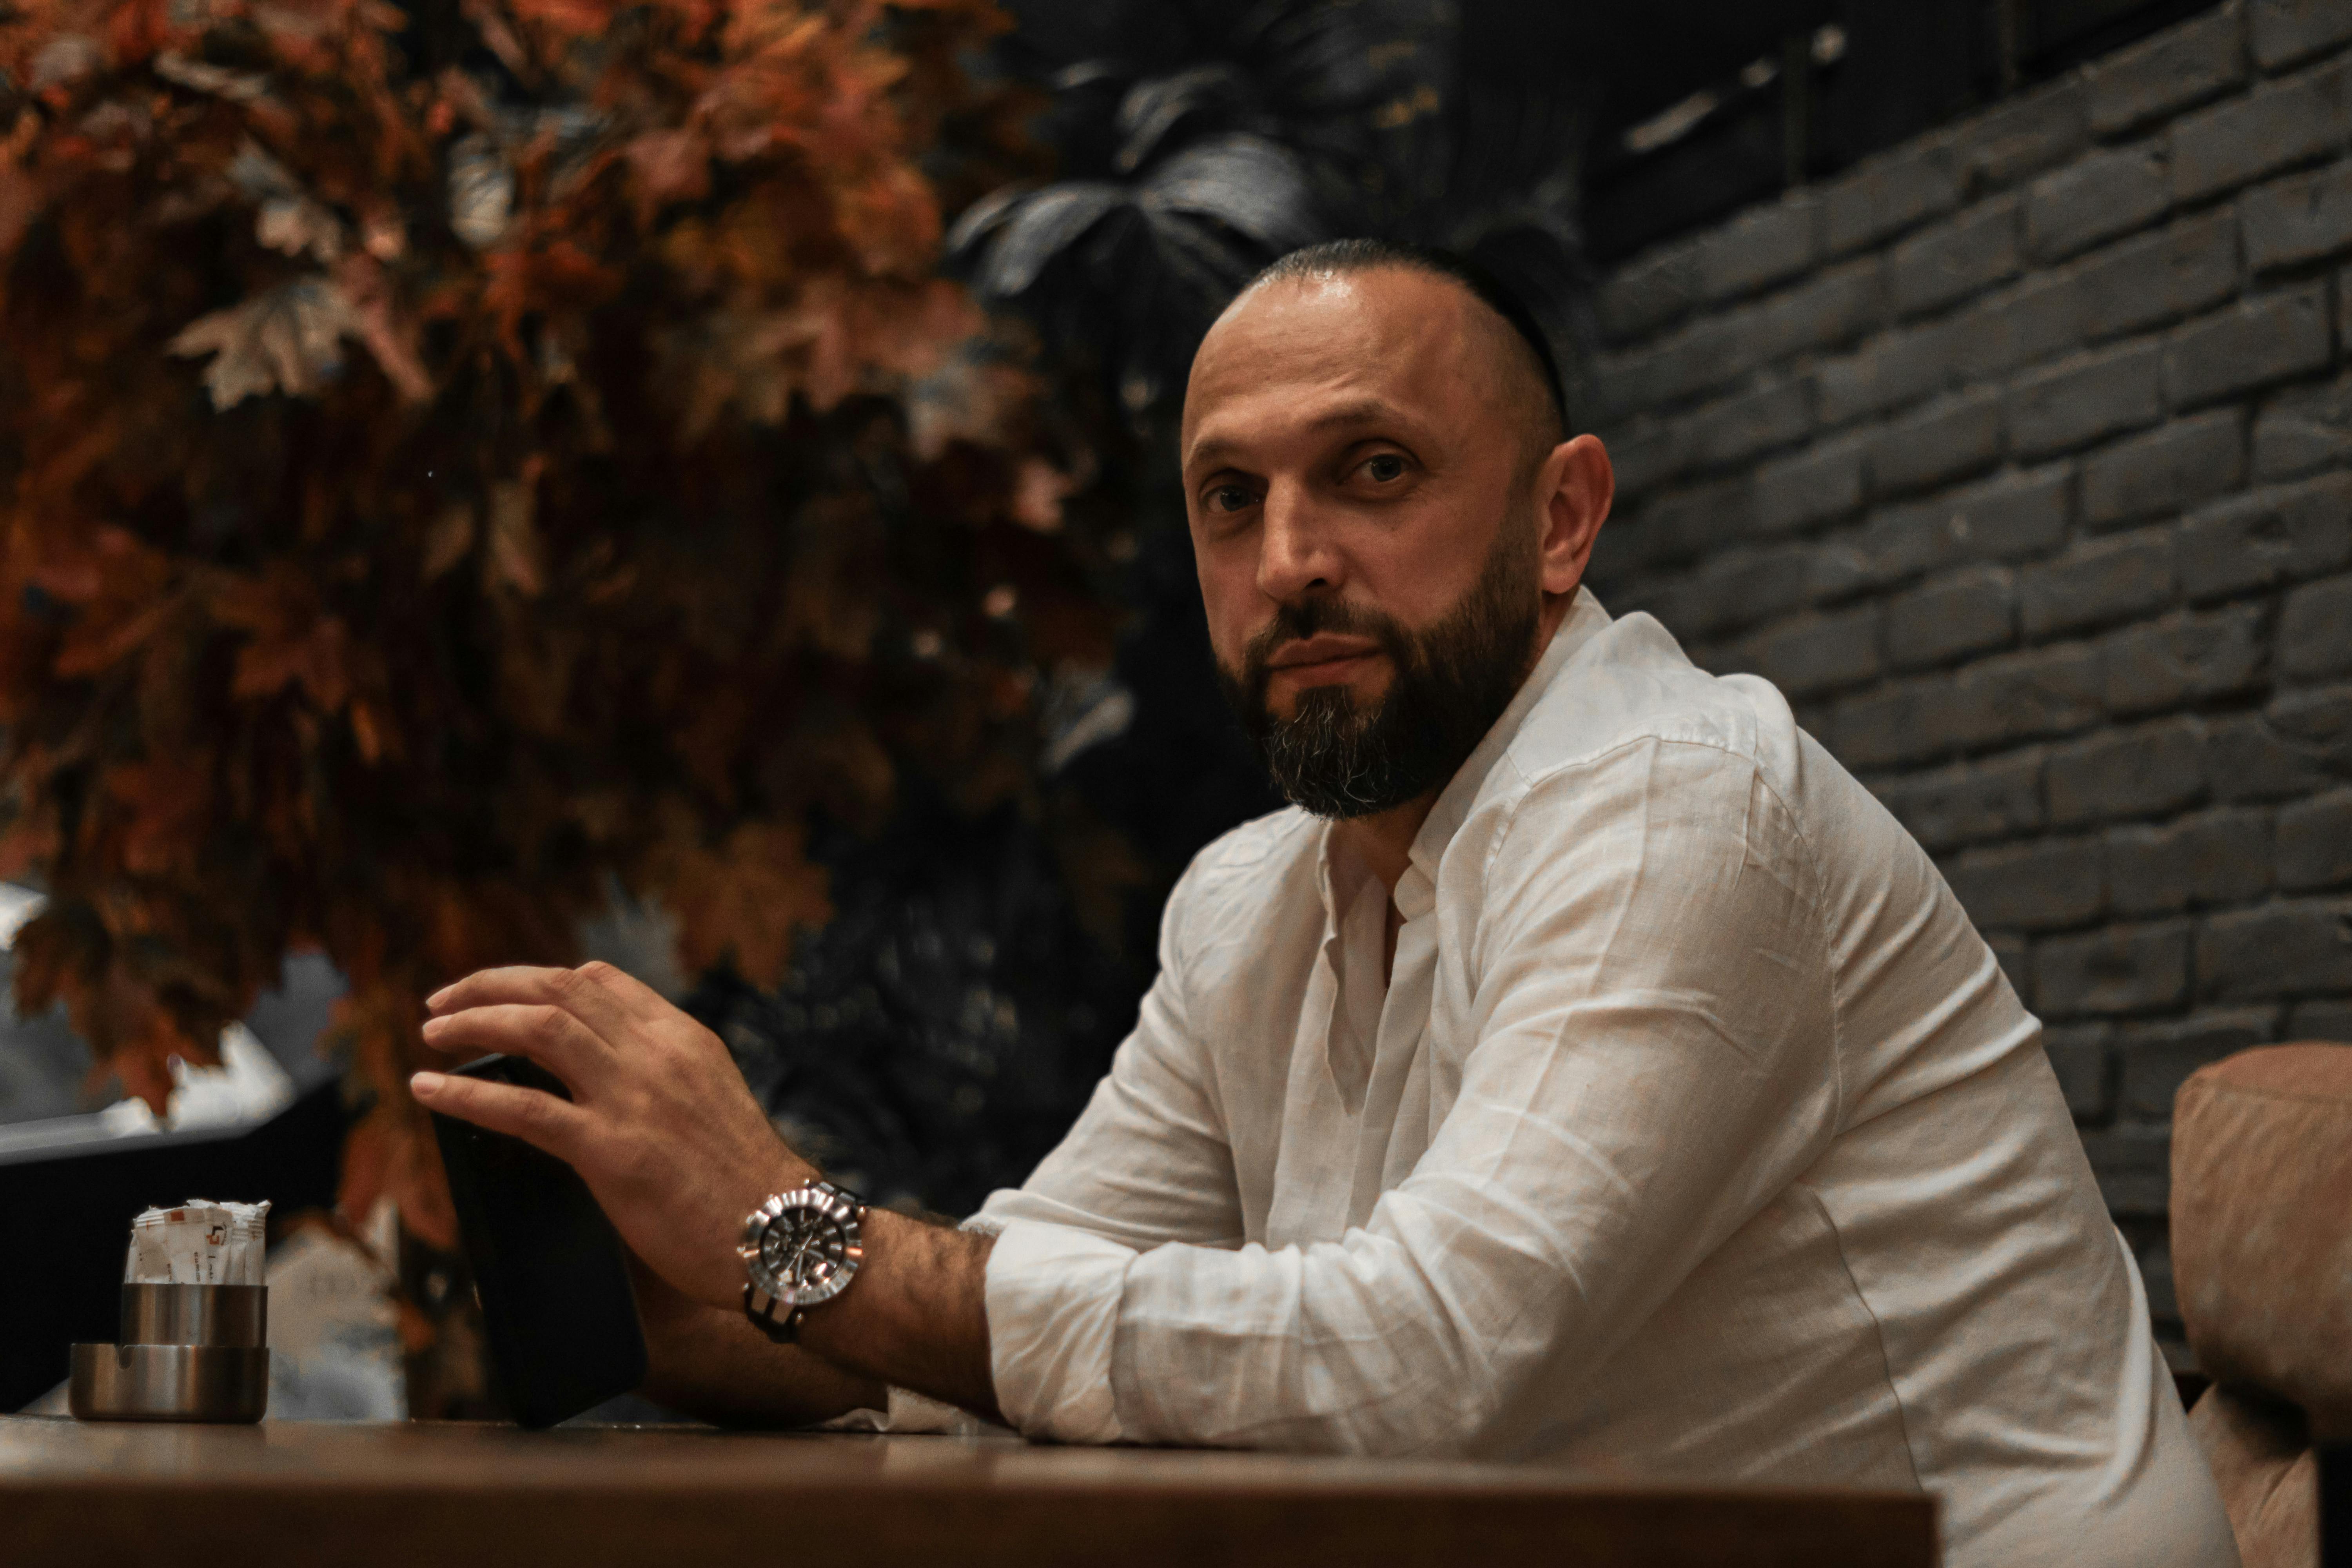
Gender: men